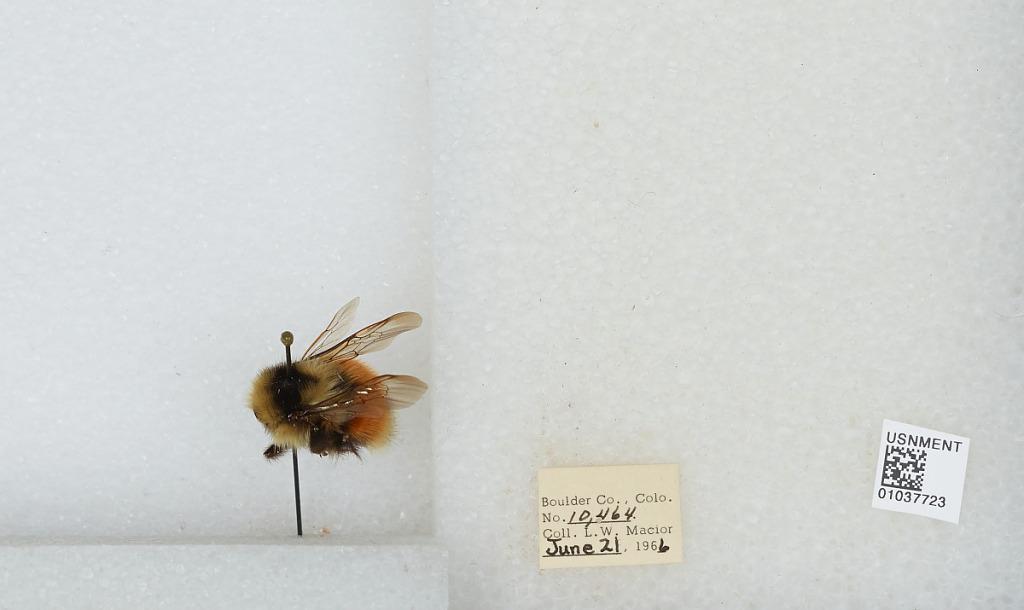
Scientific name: Bombus (Pyrobombus) sylvicola Kirby
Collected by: L. Macior
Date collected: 1966-6-21
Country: United States
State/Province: Colorado
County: Boulder
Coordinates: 40.0722, -105.584